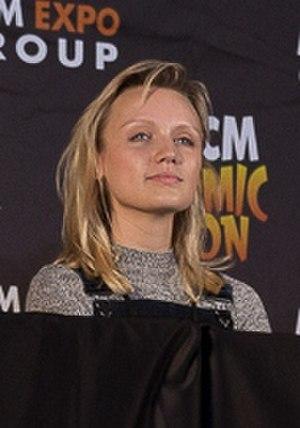
Emily Berrington, née le 7 décembre 1986 à Oxford, est une actrice britannique.